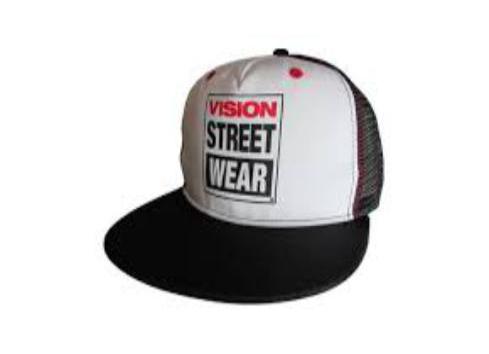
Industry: Clothes